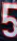
Number: 5